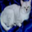
Label: cat